Nantyderry railway station

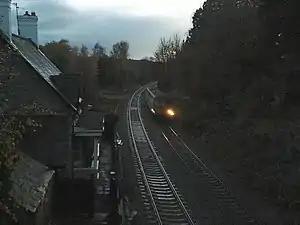
A Northbound train passes the site of the station at Nant-y-derry, November 2006

Nantyderry railway station was a former station which served the Monmouthshire village of Nant-y-derry. It was located on the Welsh Marches Line between Pontypool and Abergavenny.